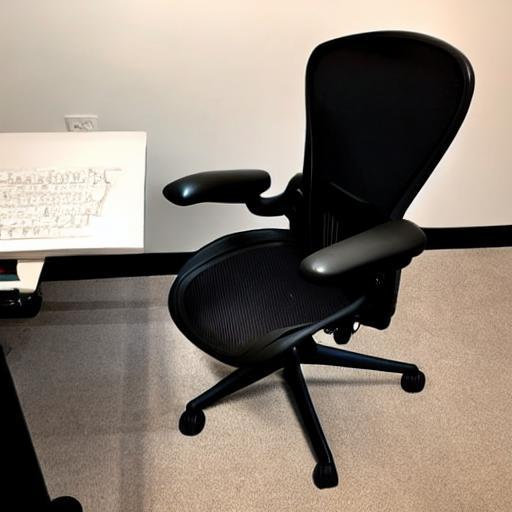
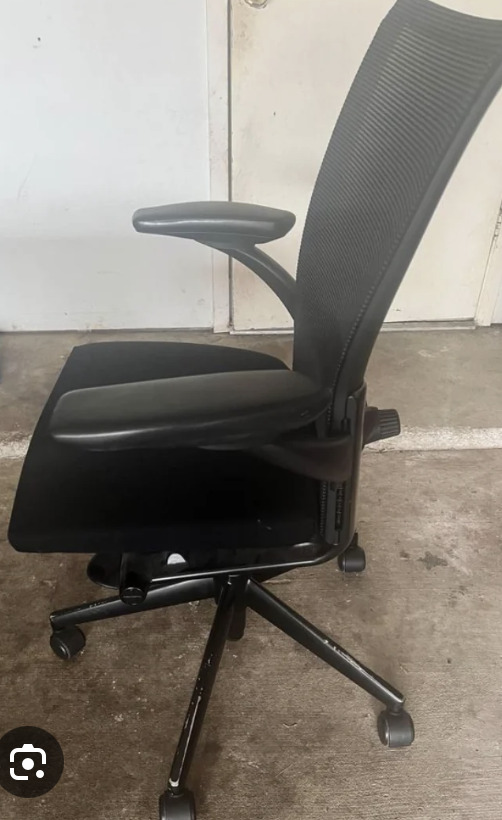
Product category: items_chair
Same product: no